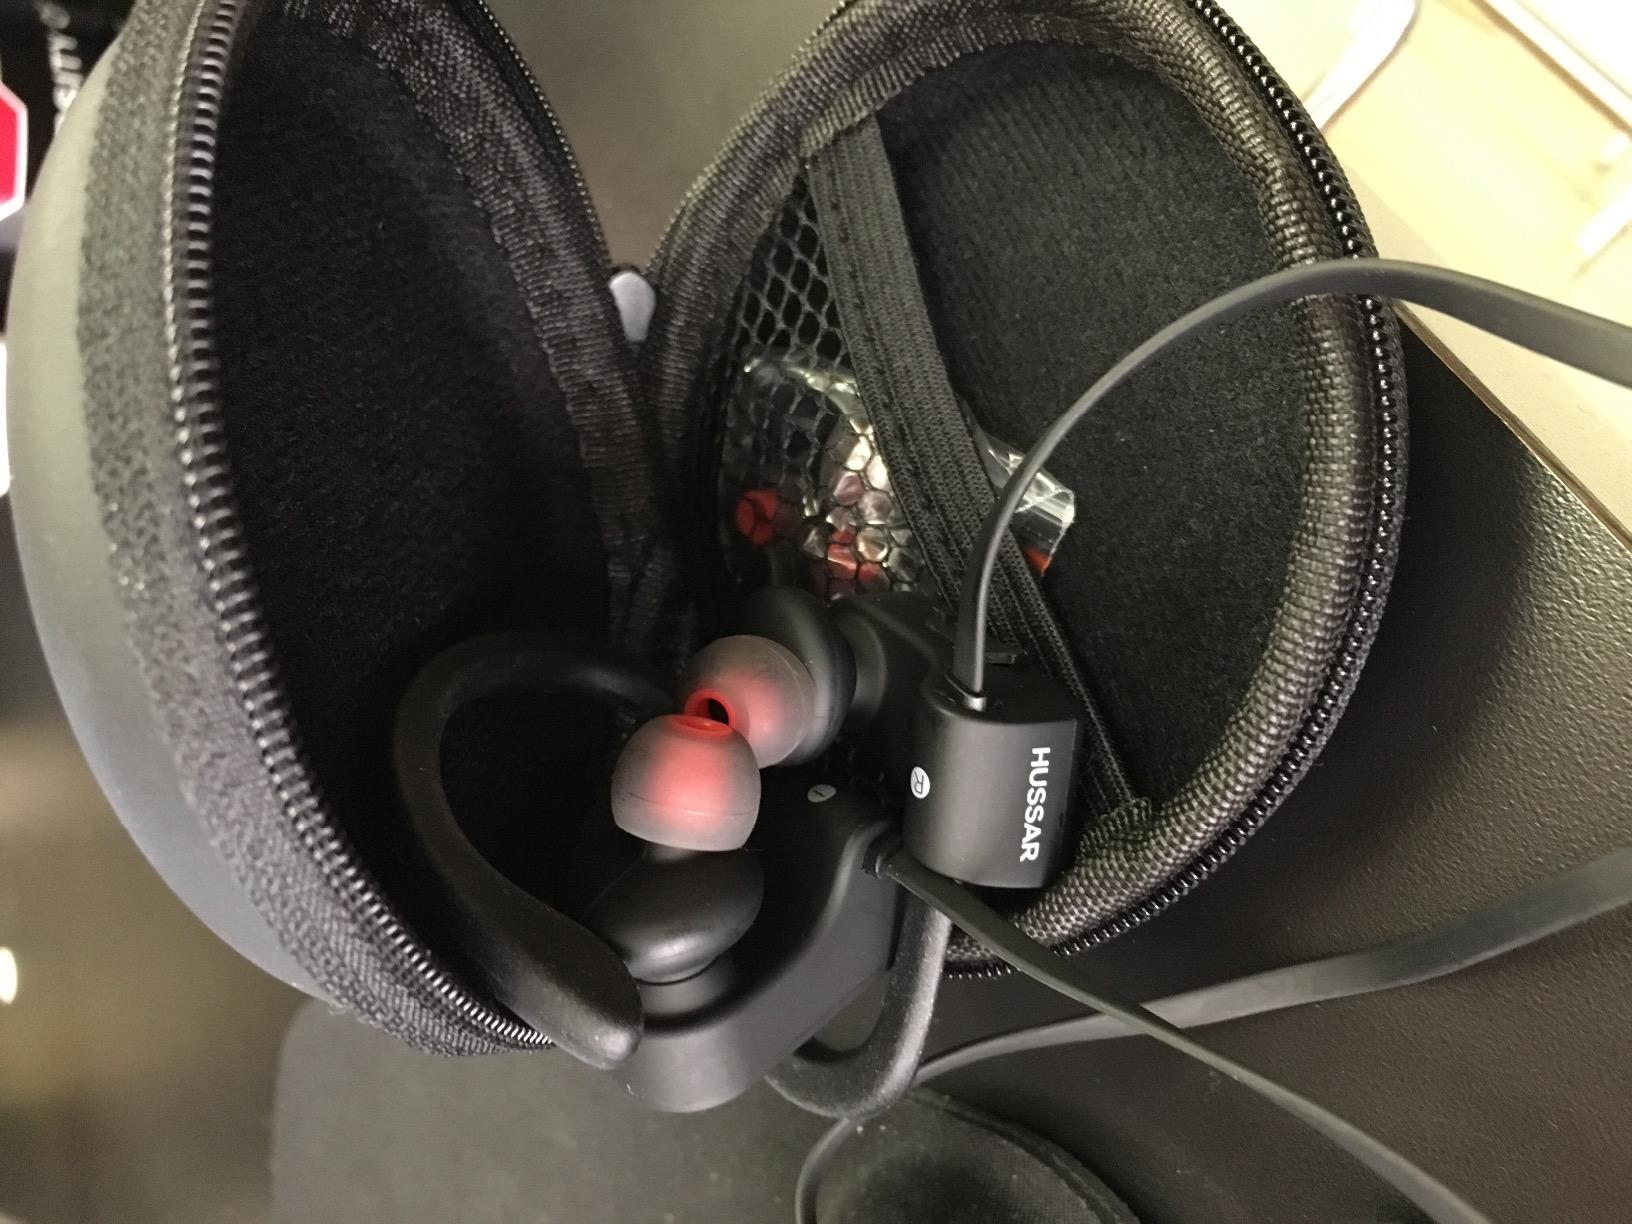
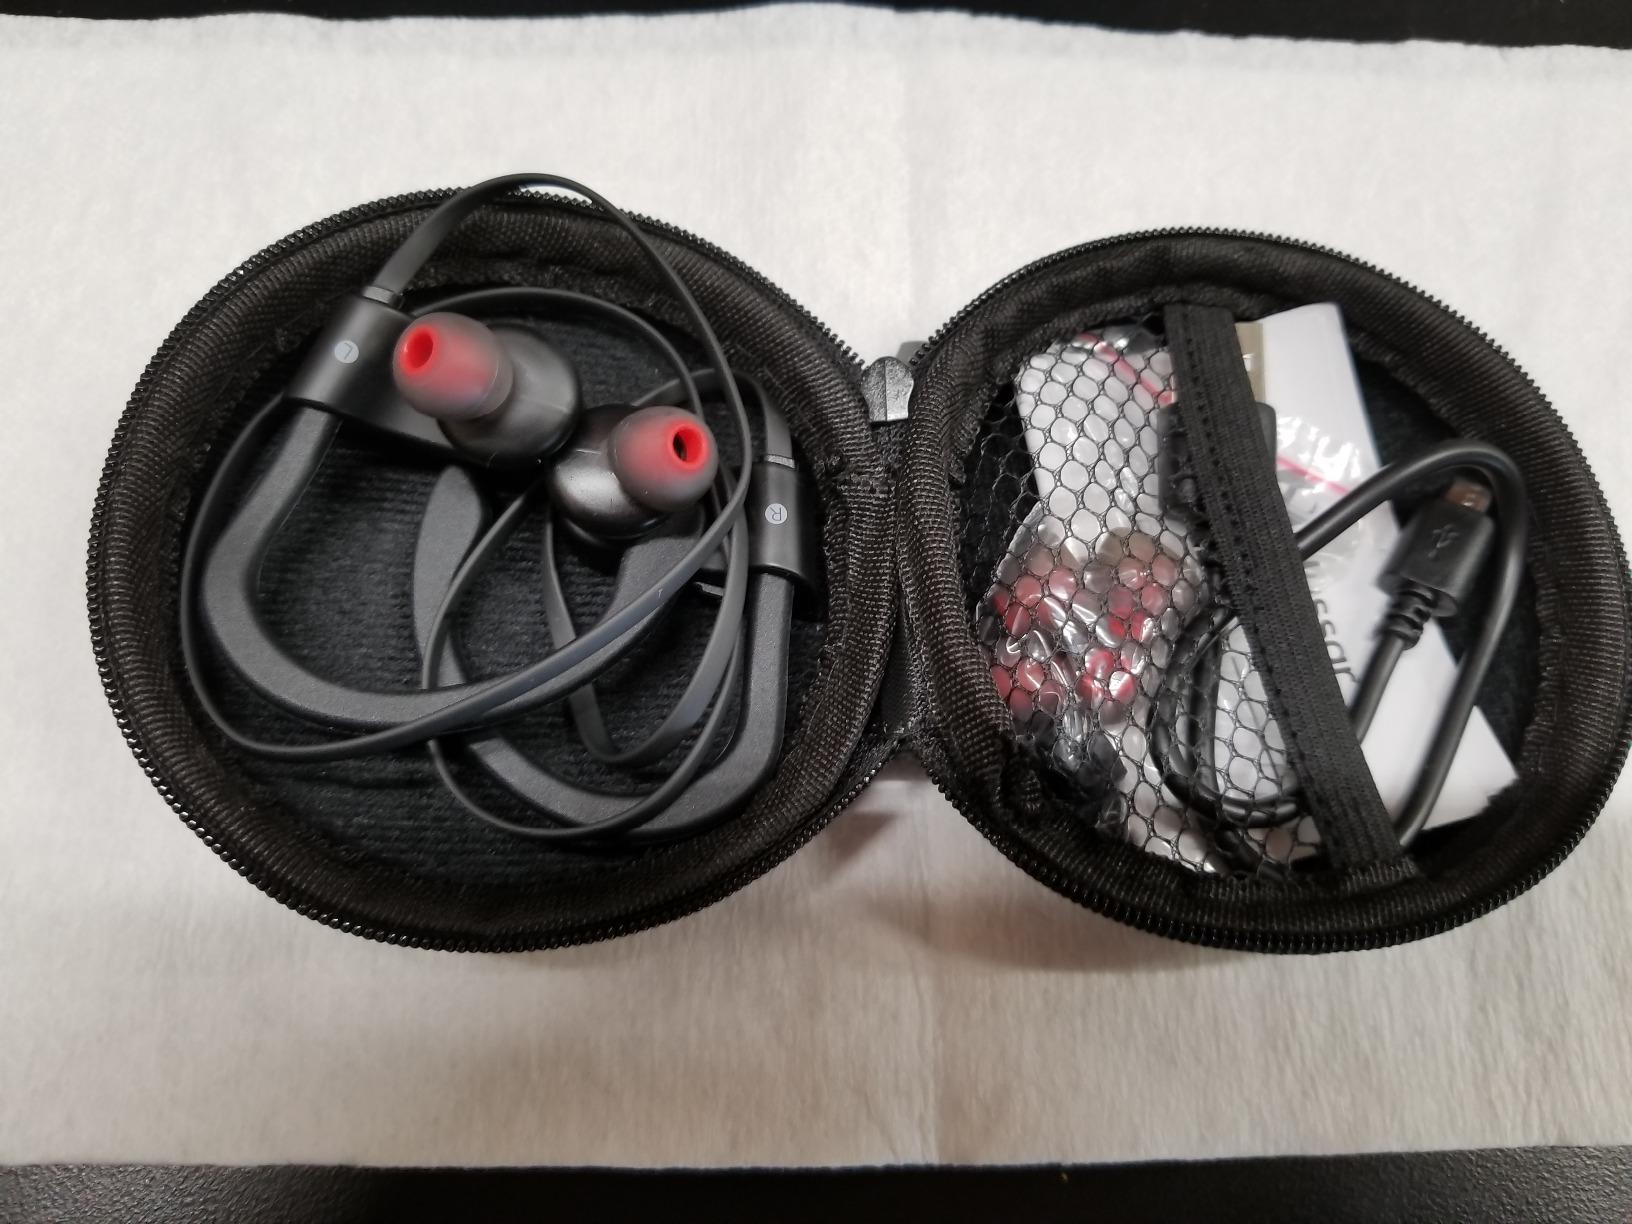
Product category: headphones
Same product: yes